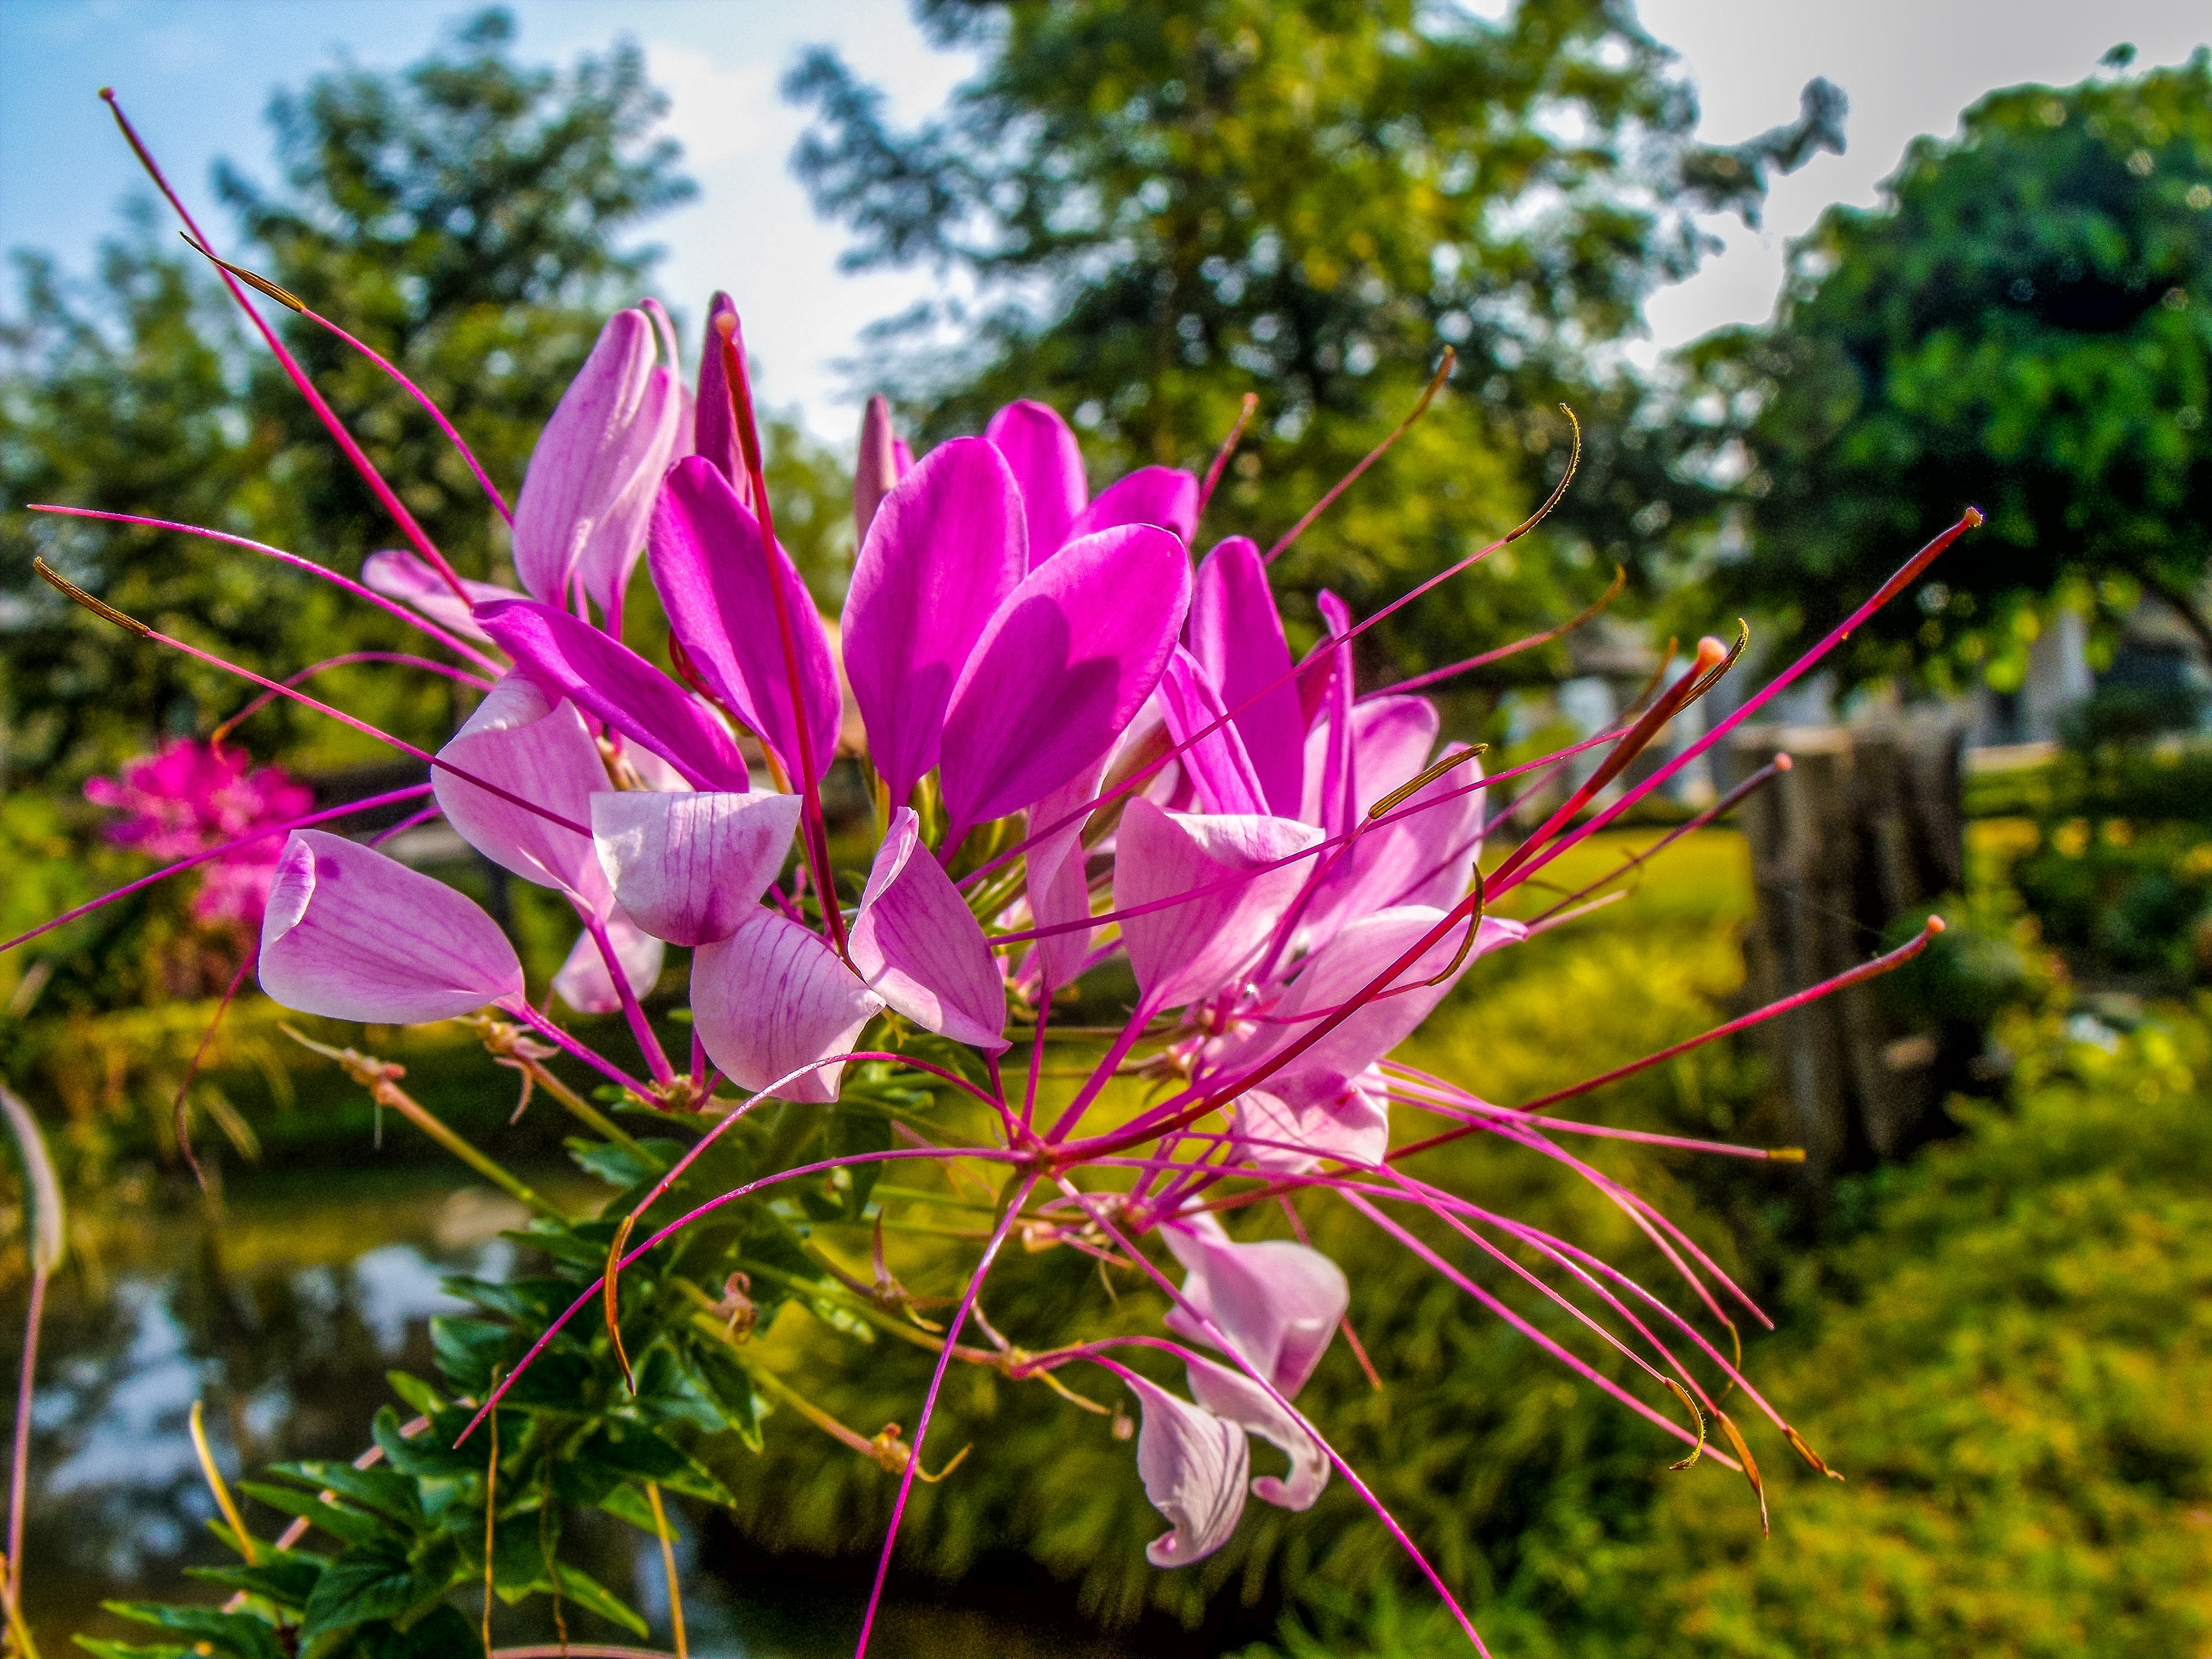
tree, nature, blossom, plant, meadow, leaf, flower, bloom, botany, garden, pink, flora, wildflower, shrub, tentacles, stamens, spider flower, macro photography, flowering plant, cleome spinosa, spider plant, standing out, cleomaceae, spider like, protruding stamens, woody plant, land plant, c pungens willd